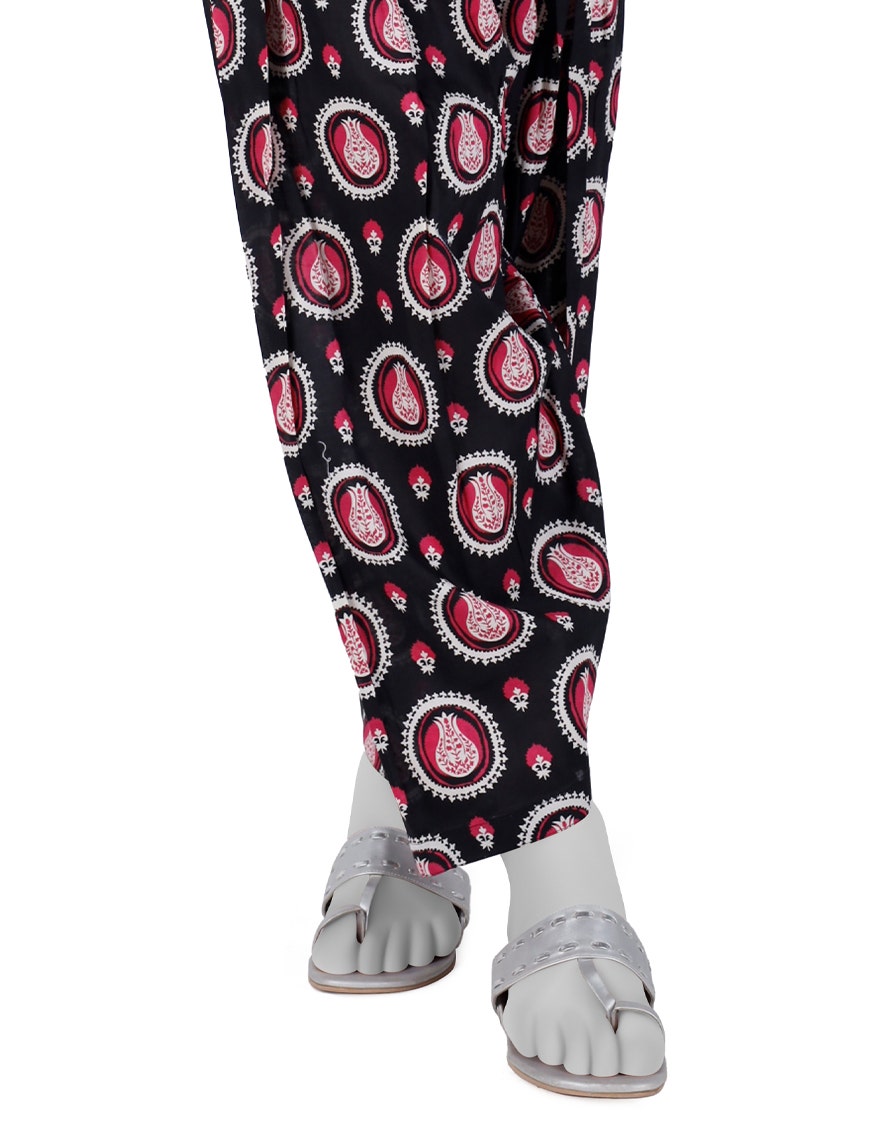
black multi paisley print cotton salwar